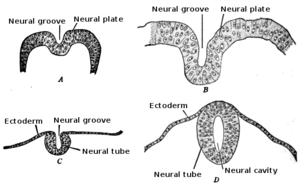
Le système nerveux central est la partie du système nerveux comprenant l'encéphale et la moelle spinale. Le système nerveux central est ainsi nommé parce qu'il contient la majeure partie du système nerveux, mais aussi et surtout parce qu'il intègre les informations qu'il reçoit et les coordonne pour influer sur l'activité de toutes les parties du corps des animaux bilatéralement symétriques. Beaucoup considèrent que la rétine, le nerf optique, ainsi que les nerfs olfactifs et l'épithélium olfactif font partie du système nerveux central. Suivant cette classification, l'épithélium olfactif est le seul tissu nerveux central en contact direct avec l'environnement, ce qui ouvre des portes à des traitements thérapeutiques. Le système nerveux central est contenu dans la cavité dorsale du corps, avec le cerveau logé dans la cavité crânienne et la moelle spinale dans le canal rachidien. Le cerveau est protégé par le crâne tandis que la moelle spinale est protégée par les vertèbres, les deux enfermés dans les méninges.